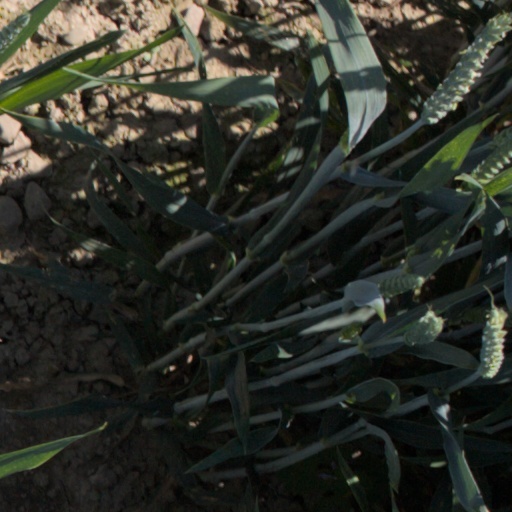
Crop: wheat